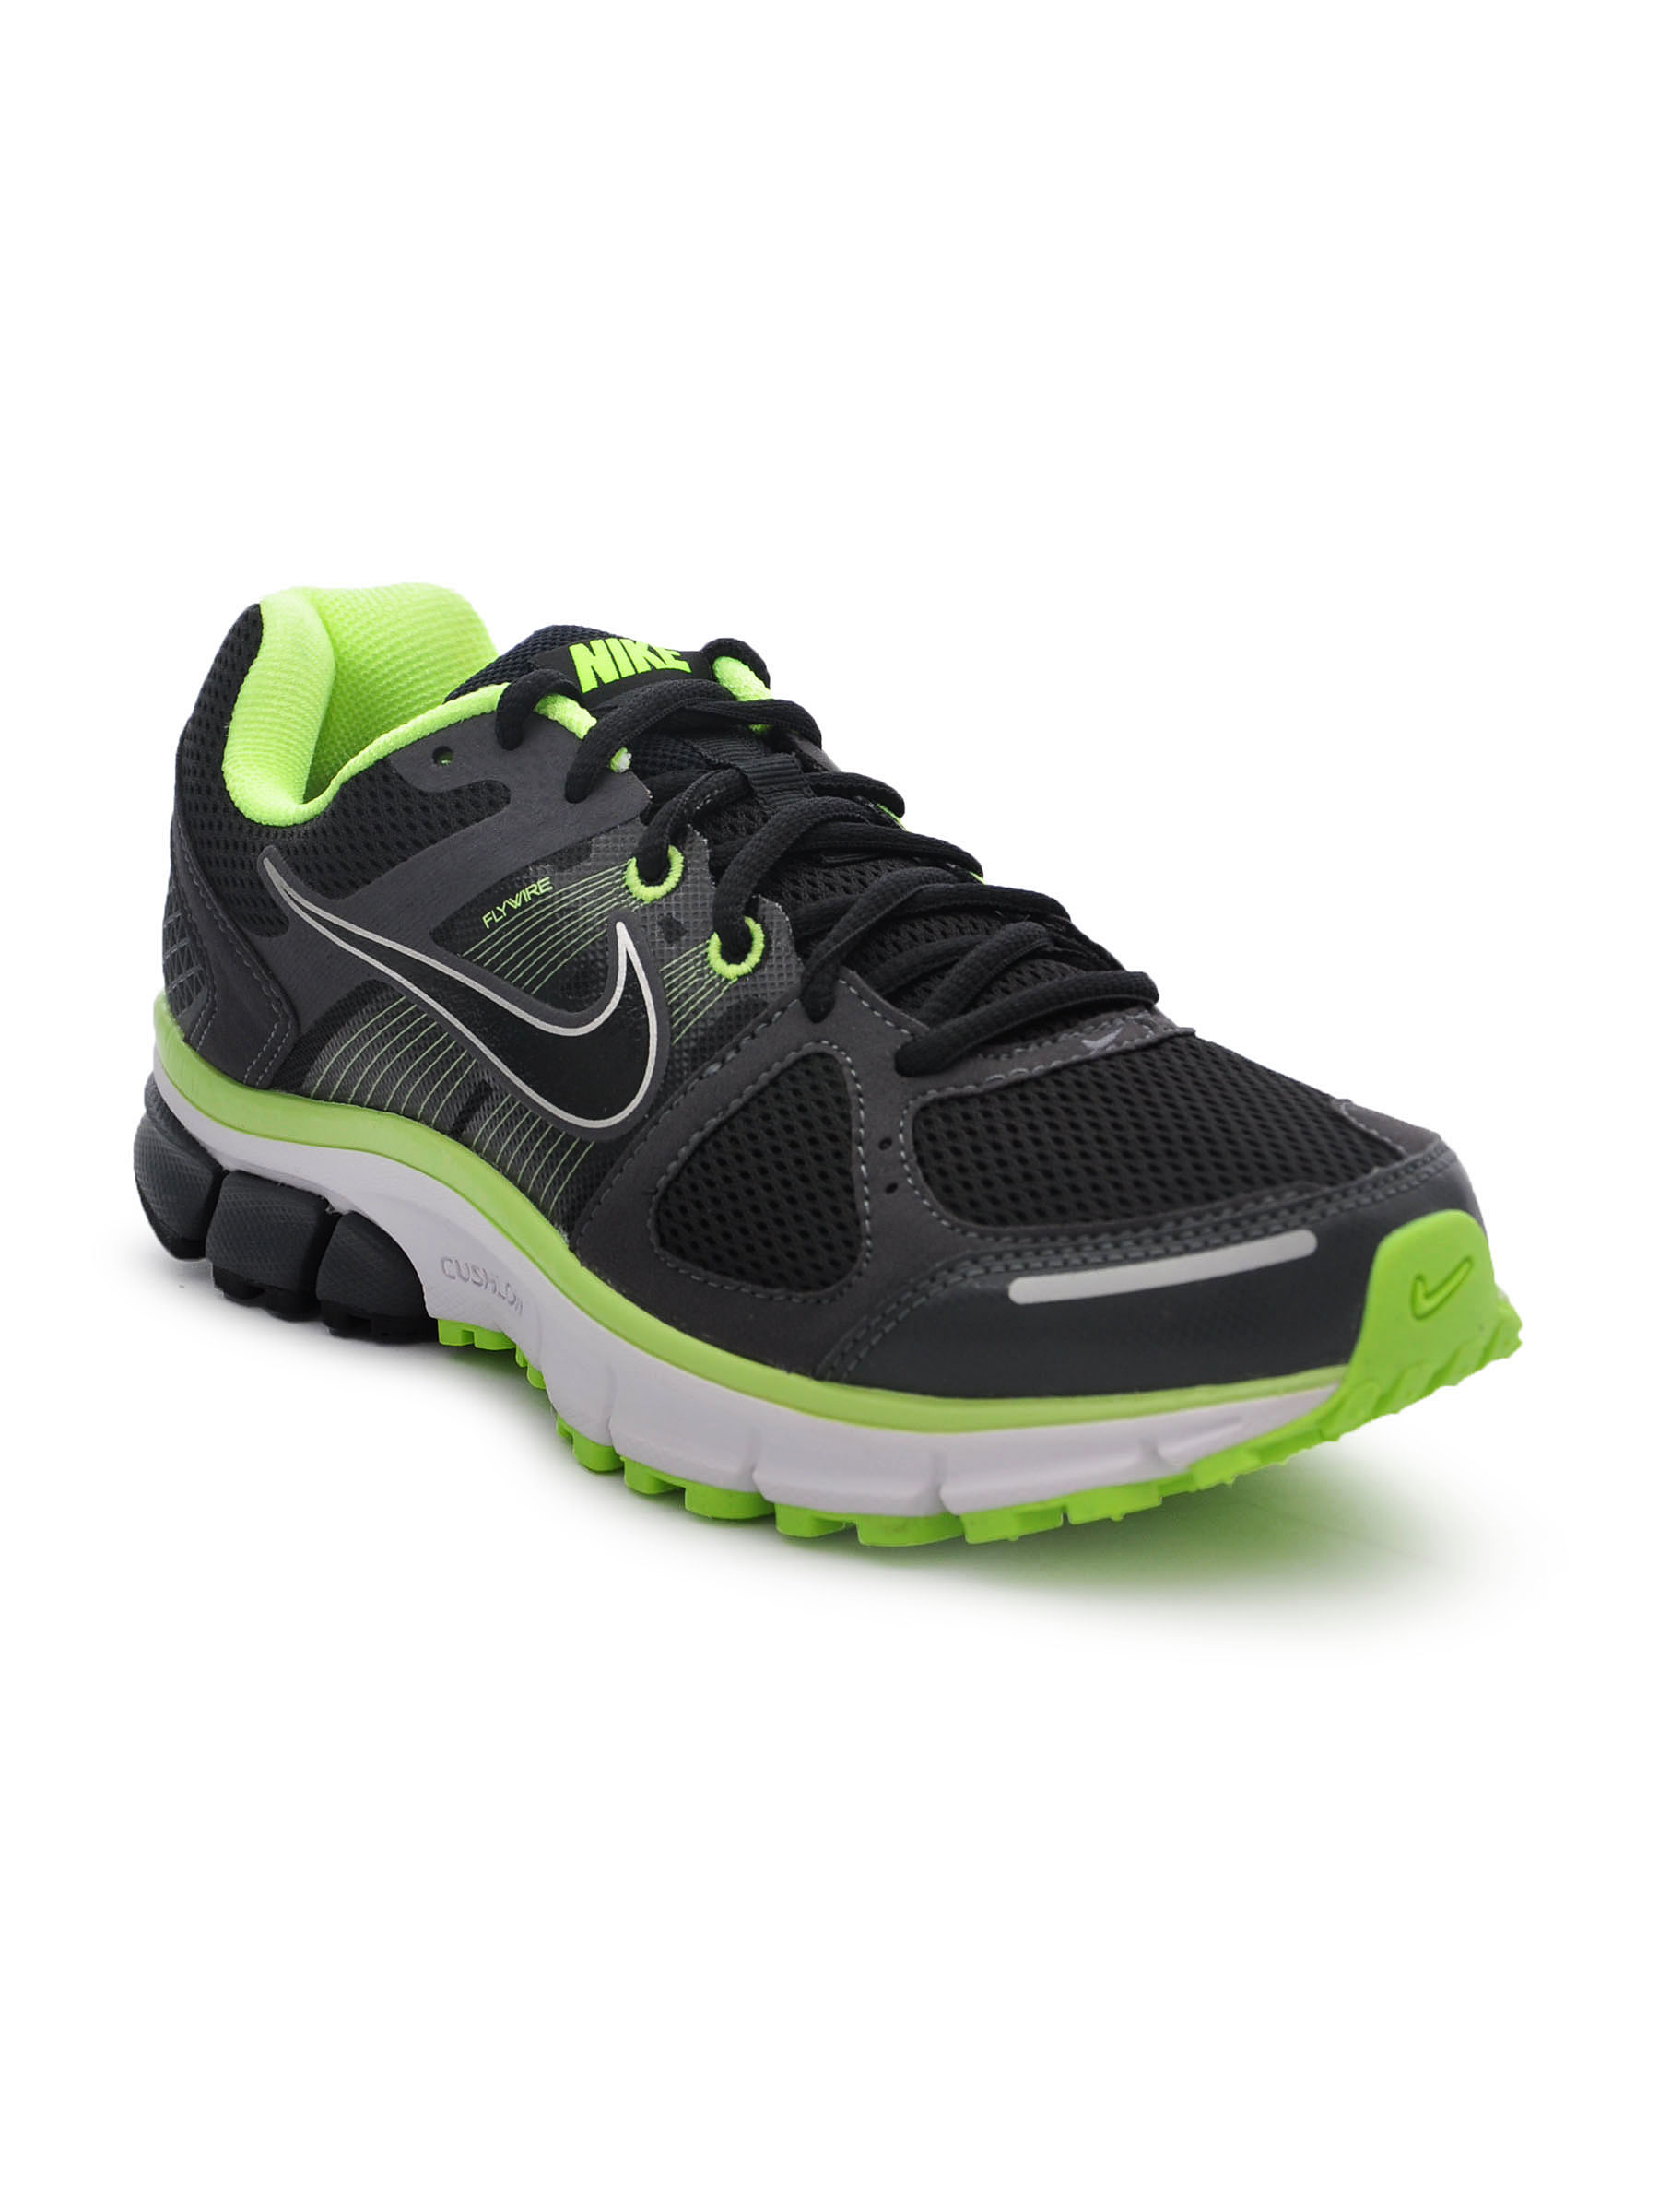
Nike Men Air Pegasus+ 28 Black Sports Shoes
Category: Footwear / Shoes / Sports Shoes
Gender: Men
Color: Black
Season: Fall 2011
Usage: Sports